List of municipalities in Quebec

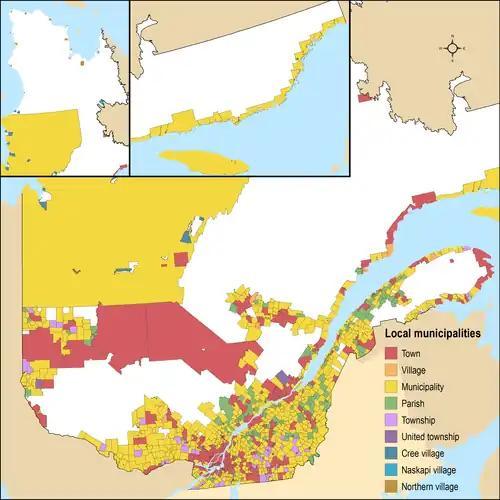
Quebec's 1,131 local municipalities by type as of the 2021 federal census

Quebec's "Act Respecting Municipal Territorial Divisions" states that a "municipality that is not a regional county municipality is a local municipality." The province's 10 types of local municipalities include cities, towns, village municipalities, parish municipalities, township municipalities, united township municipalities, municipalities, Cree village municipalities, Naskapi village municipalities, and northern village municipalities.